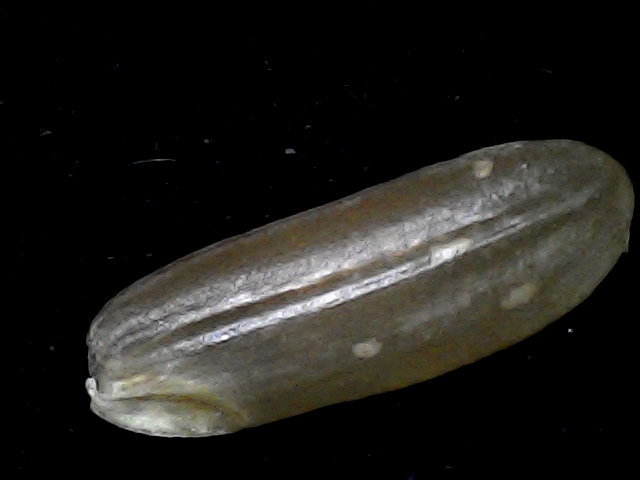
Rice variety: BR23